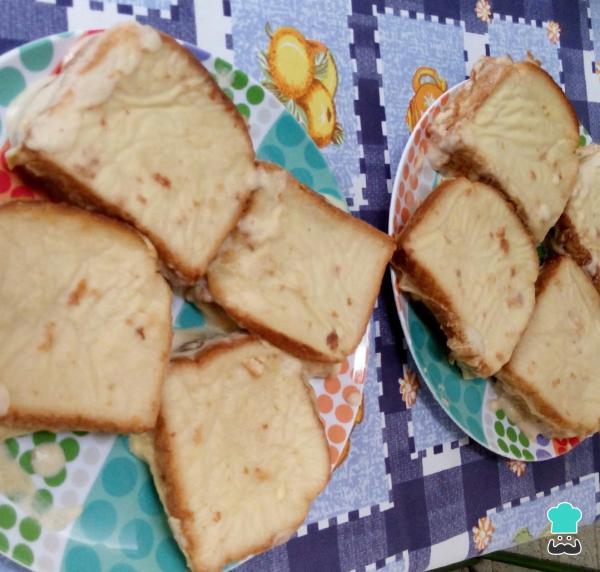
Servir el sándwich mixto gratinado al horno con bechamel recién hecho entero o cortado por la mitad.